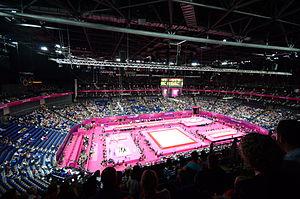
Gymnastique artistique aux JO de Londres 2012.
Les compétitions de gymnastique artistique des Jeux olympiques d'été de 2012 organisés à Londres, se déroulent à la North Greenwich Arena du 28 juillet au 7 août 2012.